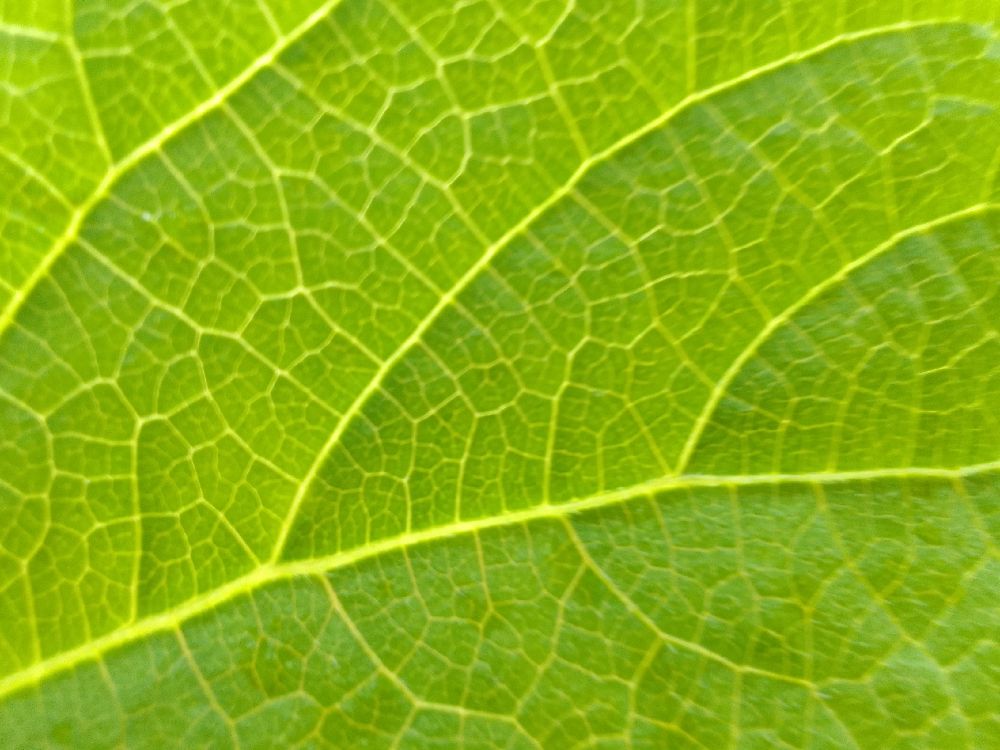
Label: healthy